Meerut

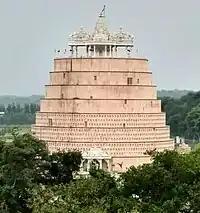
Ashtapad Jain temple, Hastinapur NCR

The Nauchandi Mela is an annual fair held at Nauchandi Ground in Meerut. The fair stretches for about a month and is organized by the Municipal Corporation of Meerut. It generally starts from the second Sunday after Holi. The main exhibits are the artistic and religious rituals followed in rustic Uttar Pradesh. The fair witnesses more than 50,000 visitors every year. The Indian Railways' Nauchandi Express train is named after this fair.